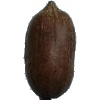
Label: nut_pecan